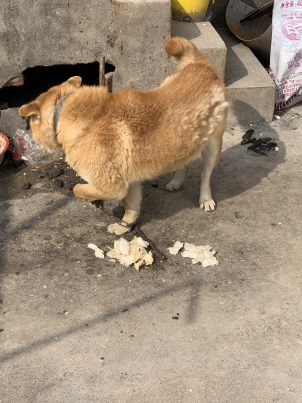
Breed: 3336-n000121-chinese_rural_dog